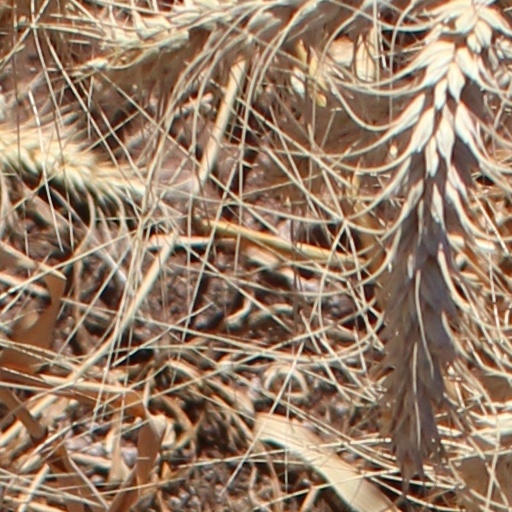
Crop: wheat